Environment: lab
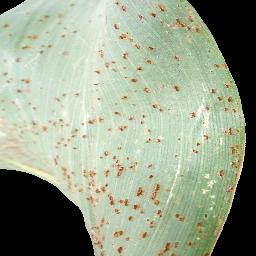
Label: common_rust